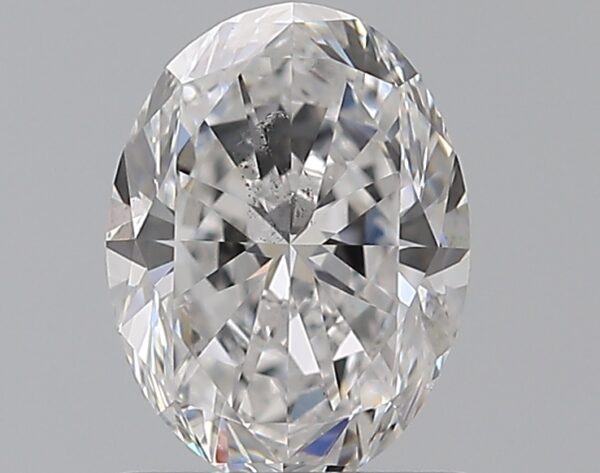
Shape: oval
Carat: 1
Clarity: SI1
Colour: E
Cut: VG
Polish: EX
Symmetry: VG
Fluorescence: F
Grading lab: GIA
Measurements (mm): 7.27 x 5.46 x 3.58